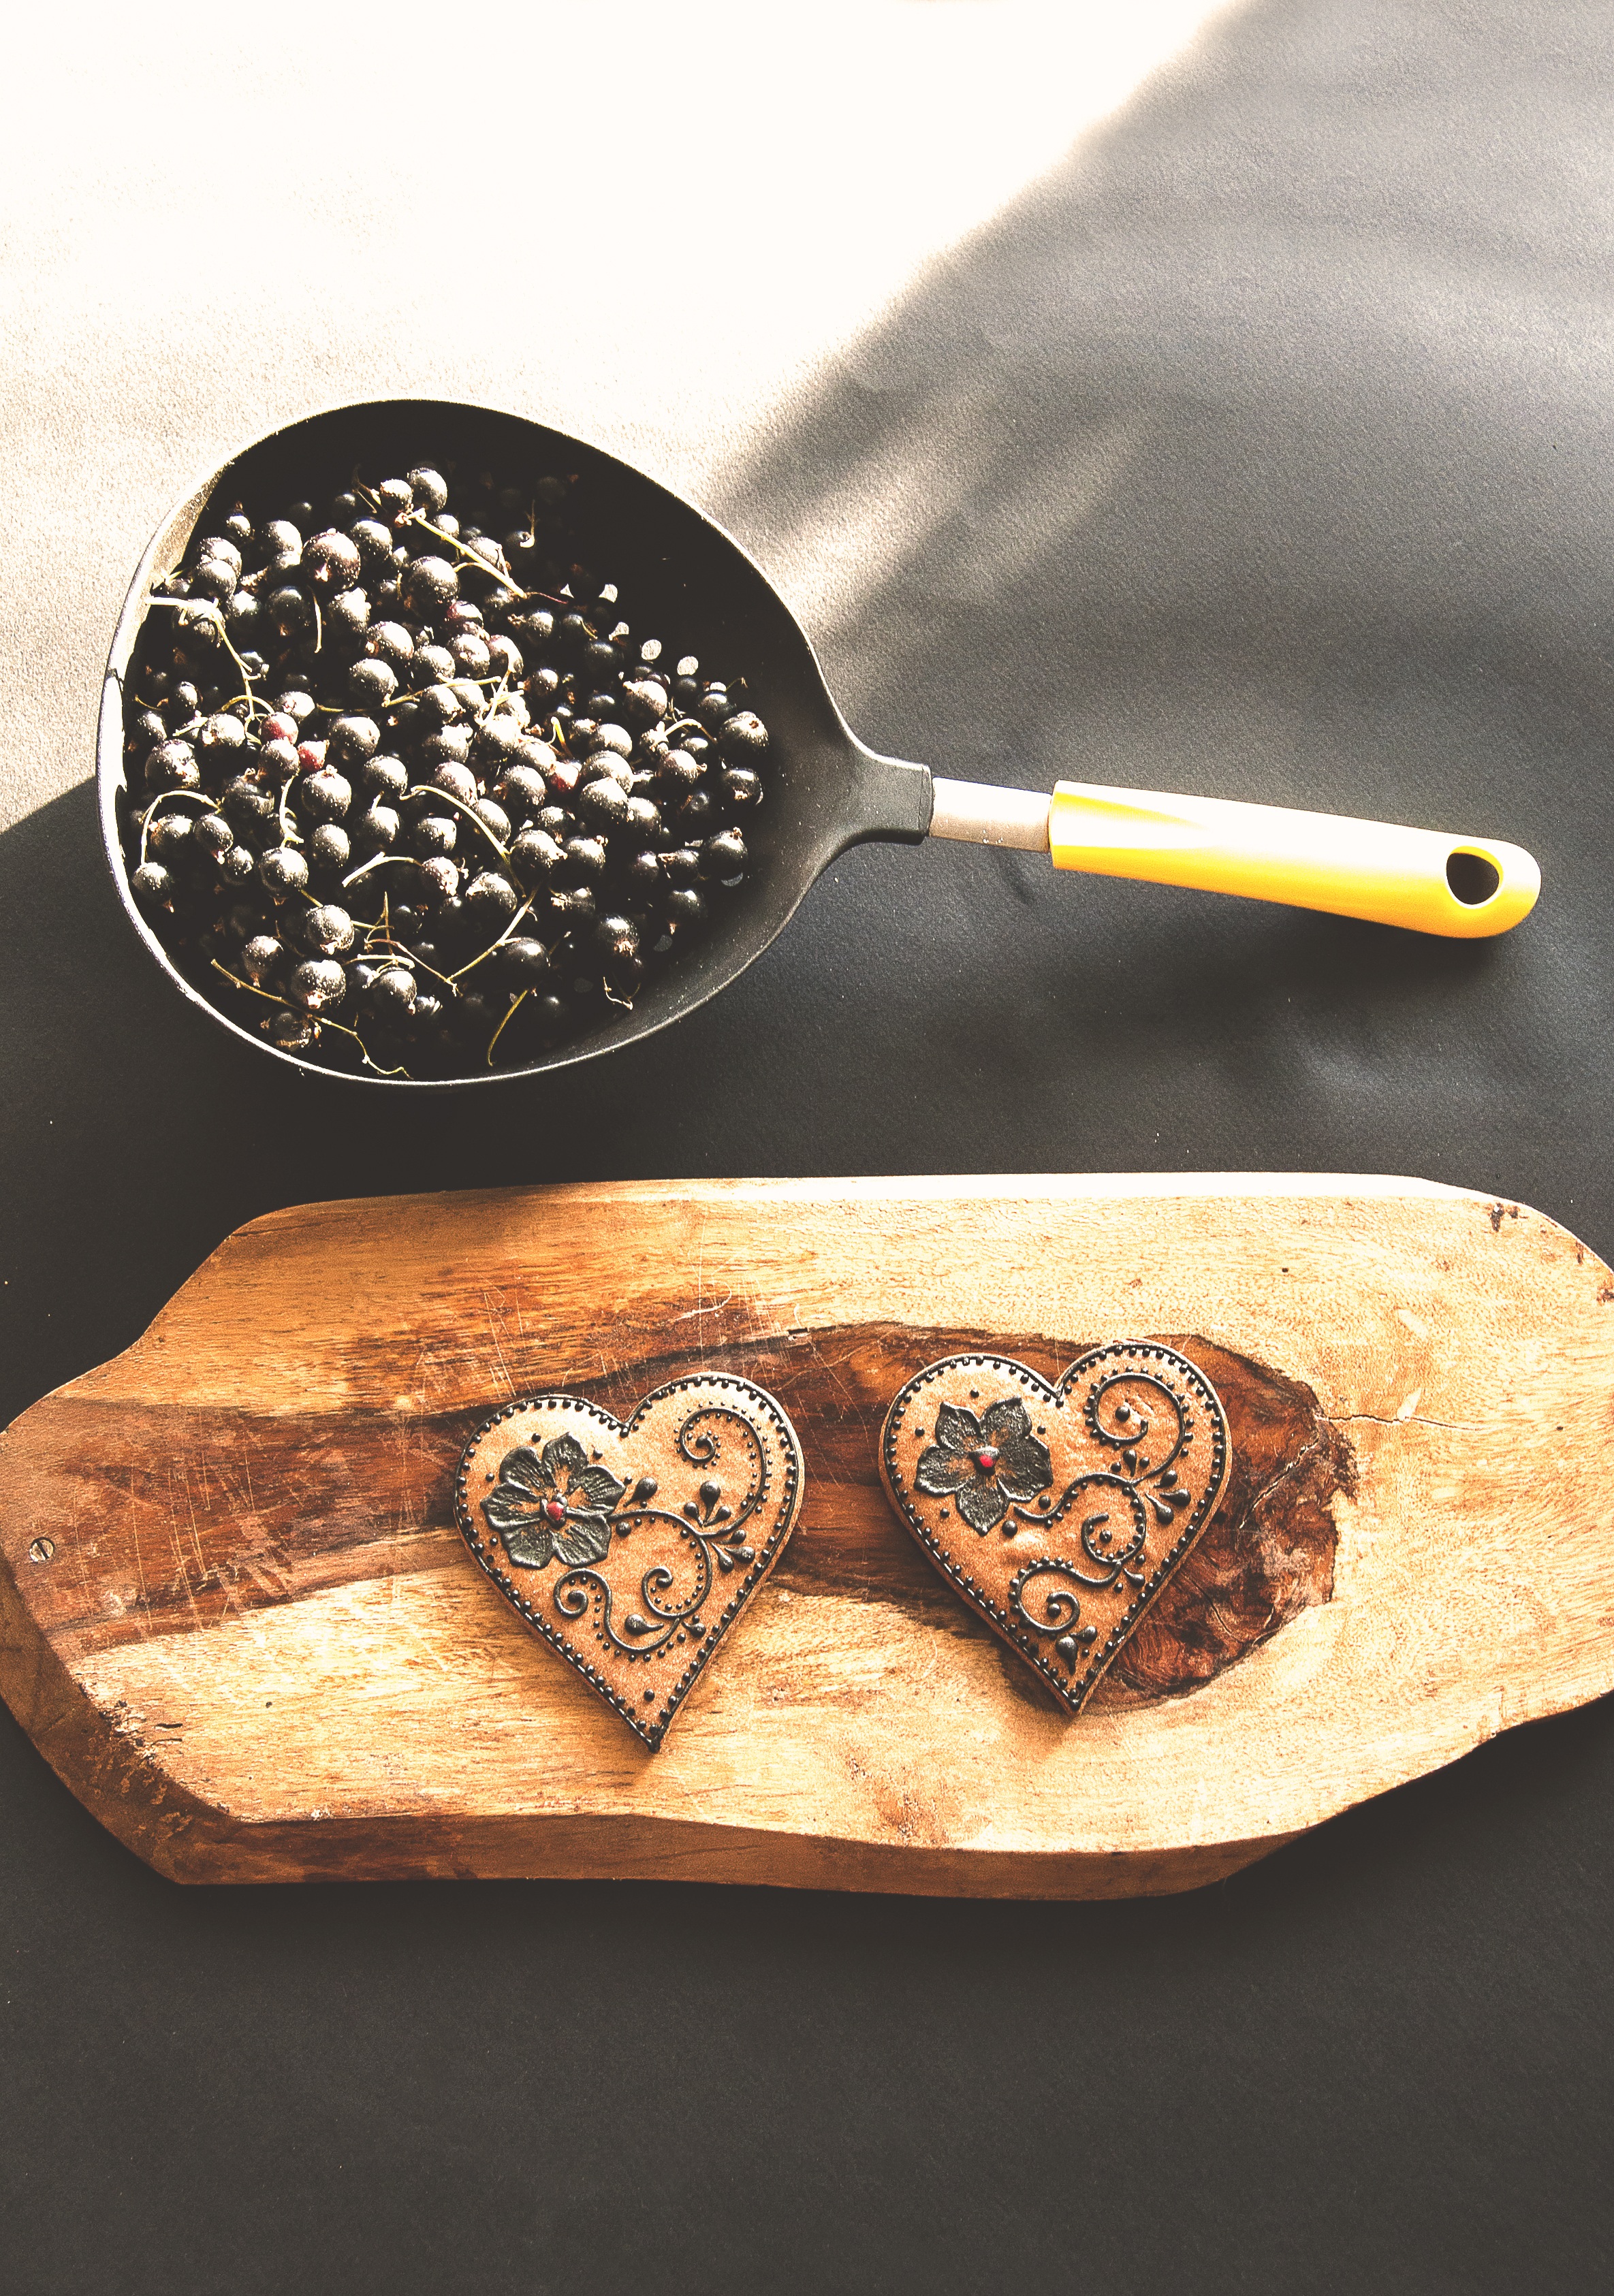
board, fruit, heart, dish, meal, food, produce, breakfast, baking, sweets, gingerbread, cakes